First Battle of Panipat

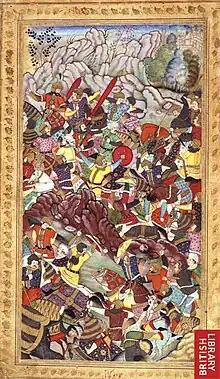
The battle of Panipat between the armies of Babur and Ibrahim Lodi (1526). Babur was invited by Daulat Khan Lodi to enter India and defeat Ibrahim Lodi. An illustration to the Vaqi 'at-i Baburi, by Deo Gujarati, c. 1590.

In 1504, Babur succeeded his late uncle Ulugh Beg II by force of arms, taking control of the latter's kingdom based around Kabul and Ghazni. Opposed by Muhammad Shaybani to the northwest, Babur sought to expand his kingdom to the southeast, into Punjab, the land of the five rivers. By 1519, he had reach the Chenab River.